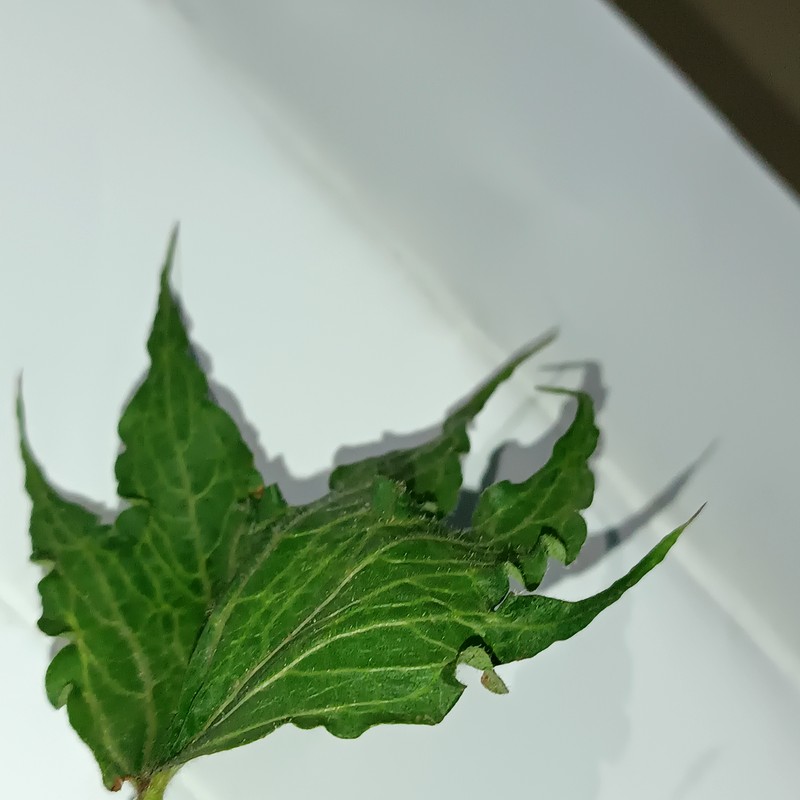
Label: Herbicide Growth Damage